List of mammals of Ivory Coast

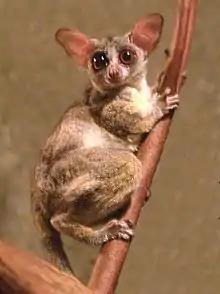
Senegal bushbaby

The order Primates contains humans and their closest relatives: lemurs, lorisoids, tarsiers, monkeys, and apes.